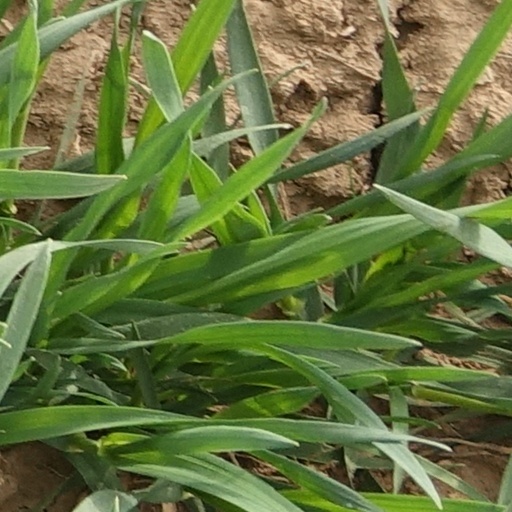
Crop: wheat